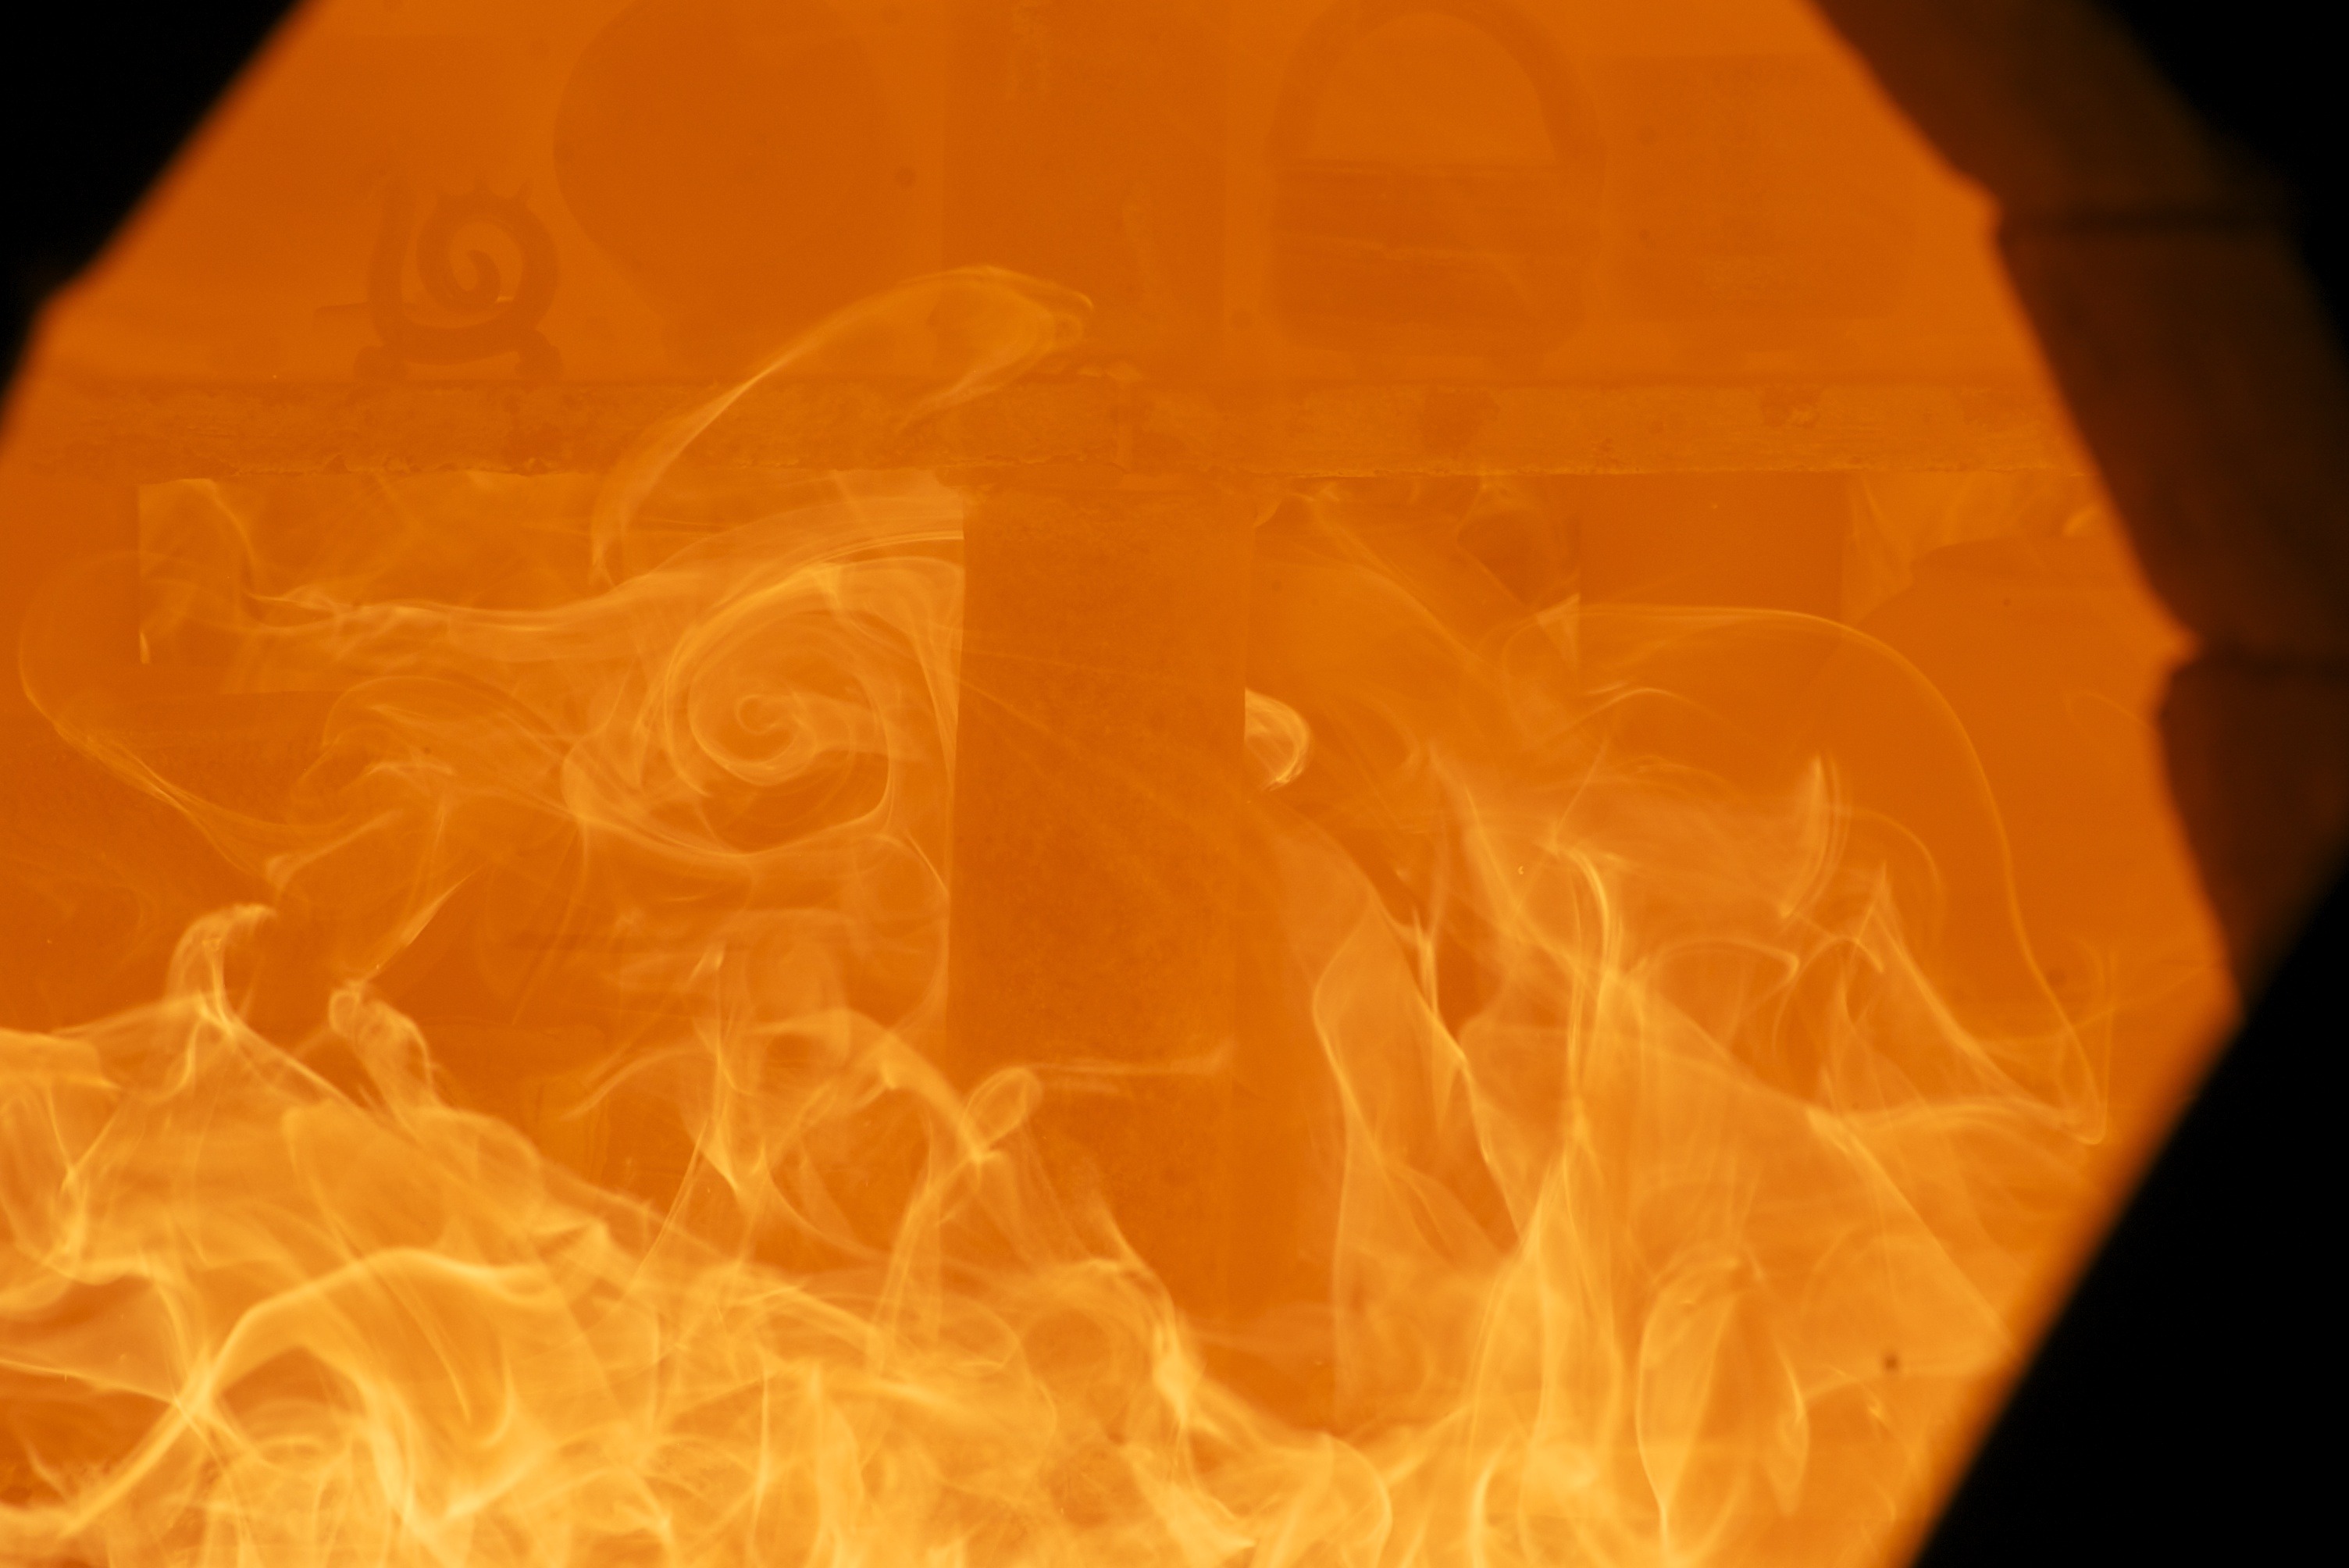
sun, flame, fire, yellow, circle, burn, brand, shape, wood fire